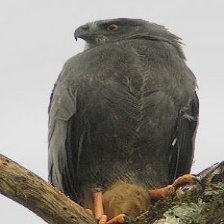
Species: CRANE HAWK
Scientific name: GERANOSPIZA CAERULESCENS